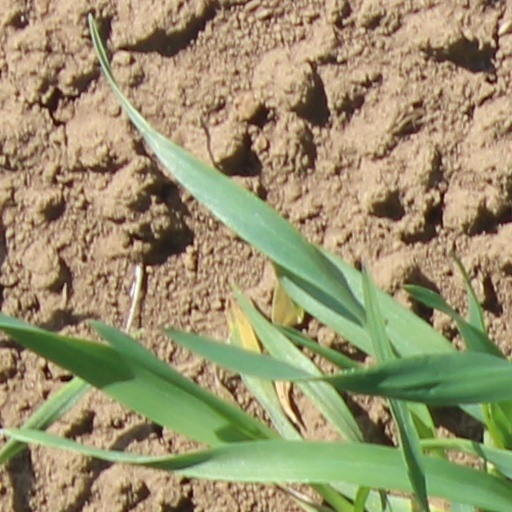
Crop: wheat